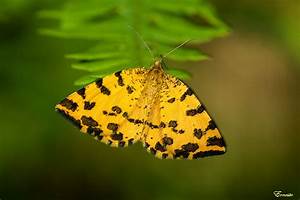
Label: butterfly